Lead abatement in the United States

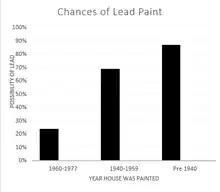
The chances of a house bought in the U.S. having lead based on the year it was painted

Lead abatement is an activity to reduce levels of lead, particularly in the home environment, generally to permanently eliminate lead-based paint hazards, in order to reduce or eliminate incidents of lead poisoning.